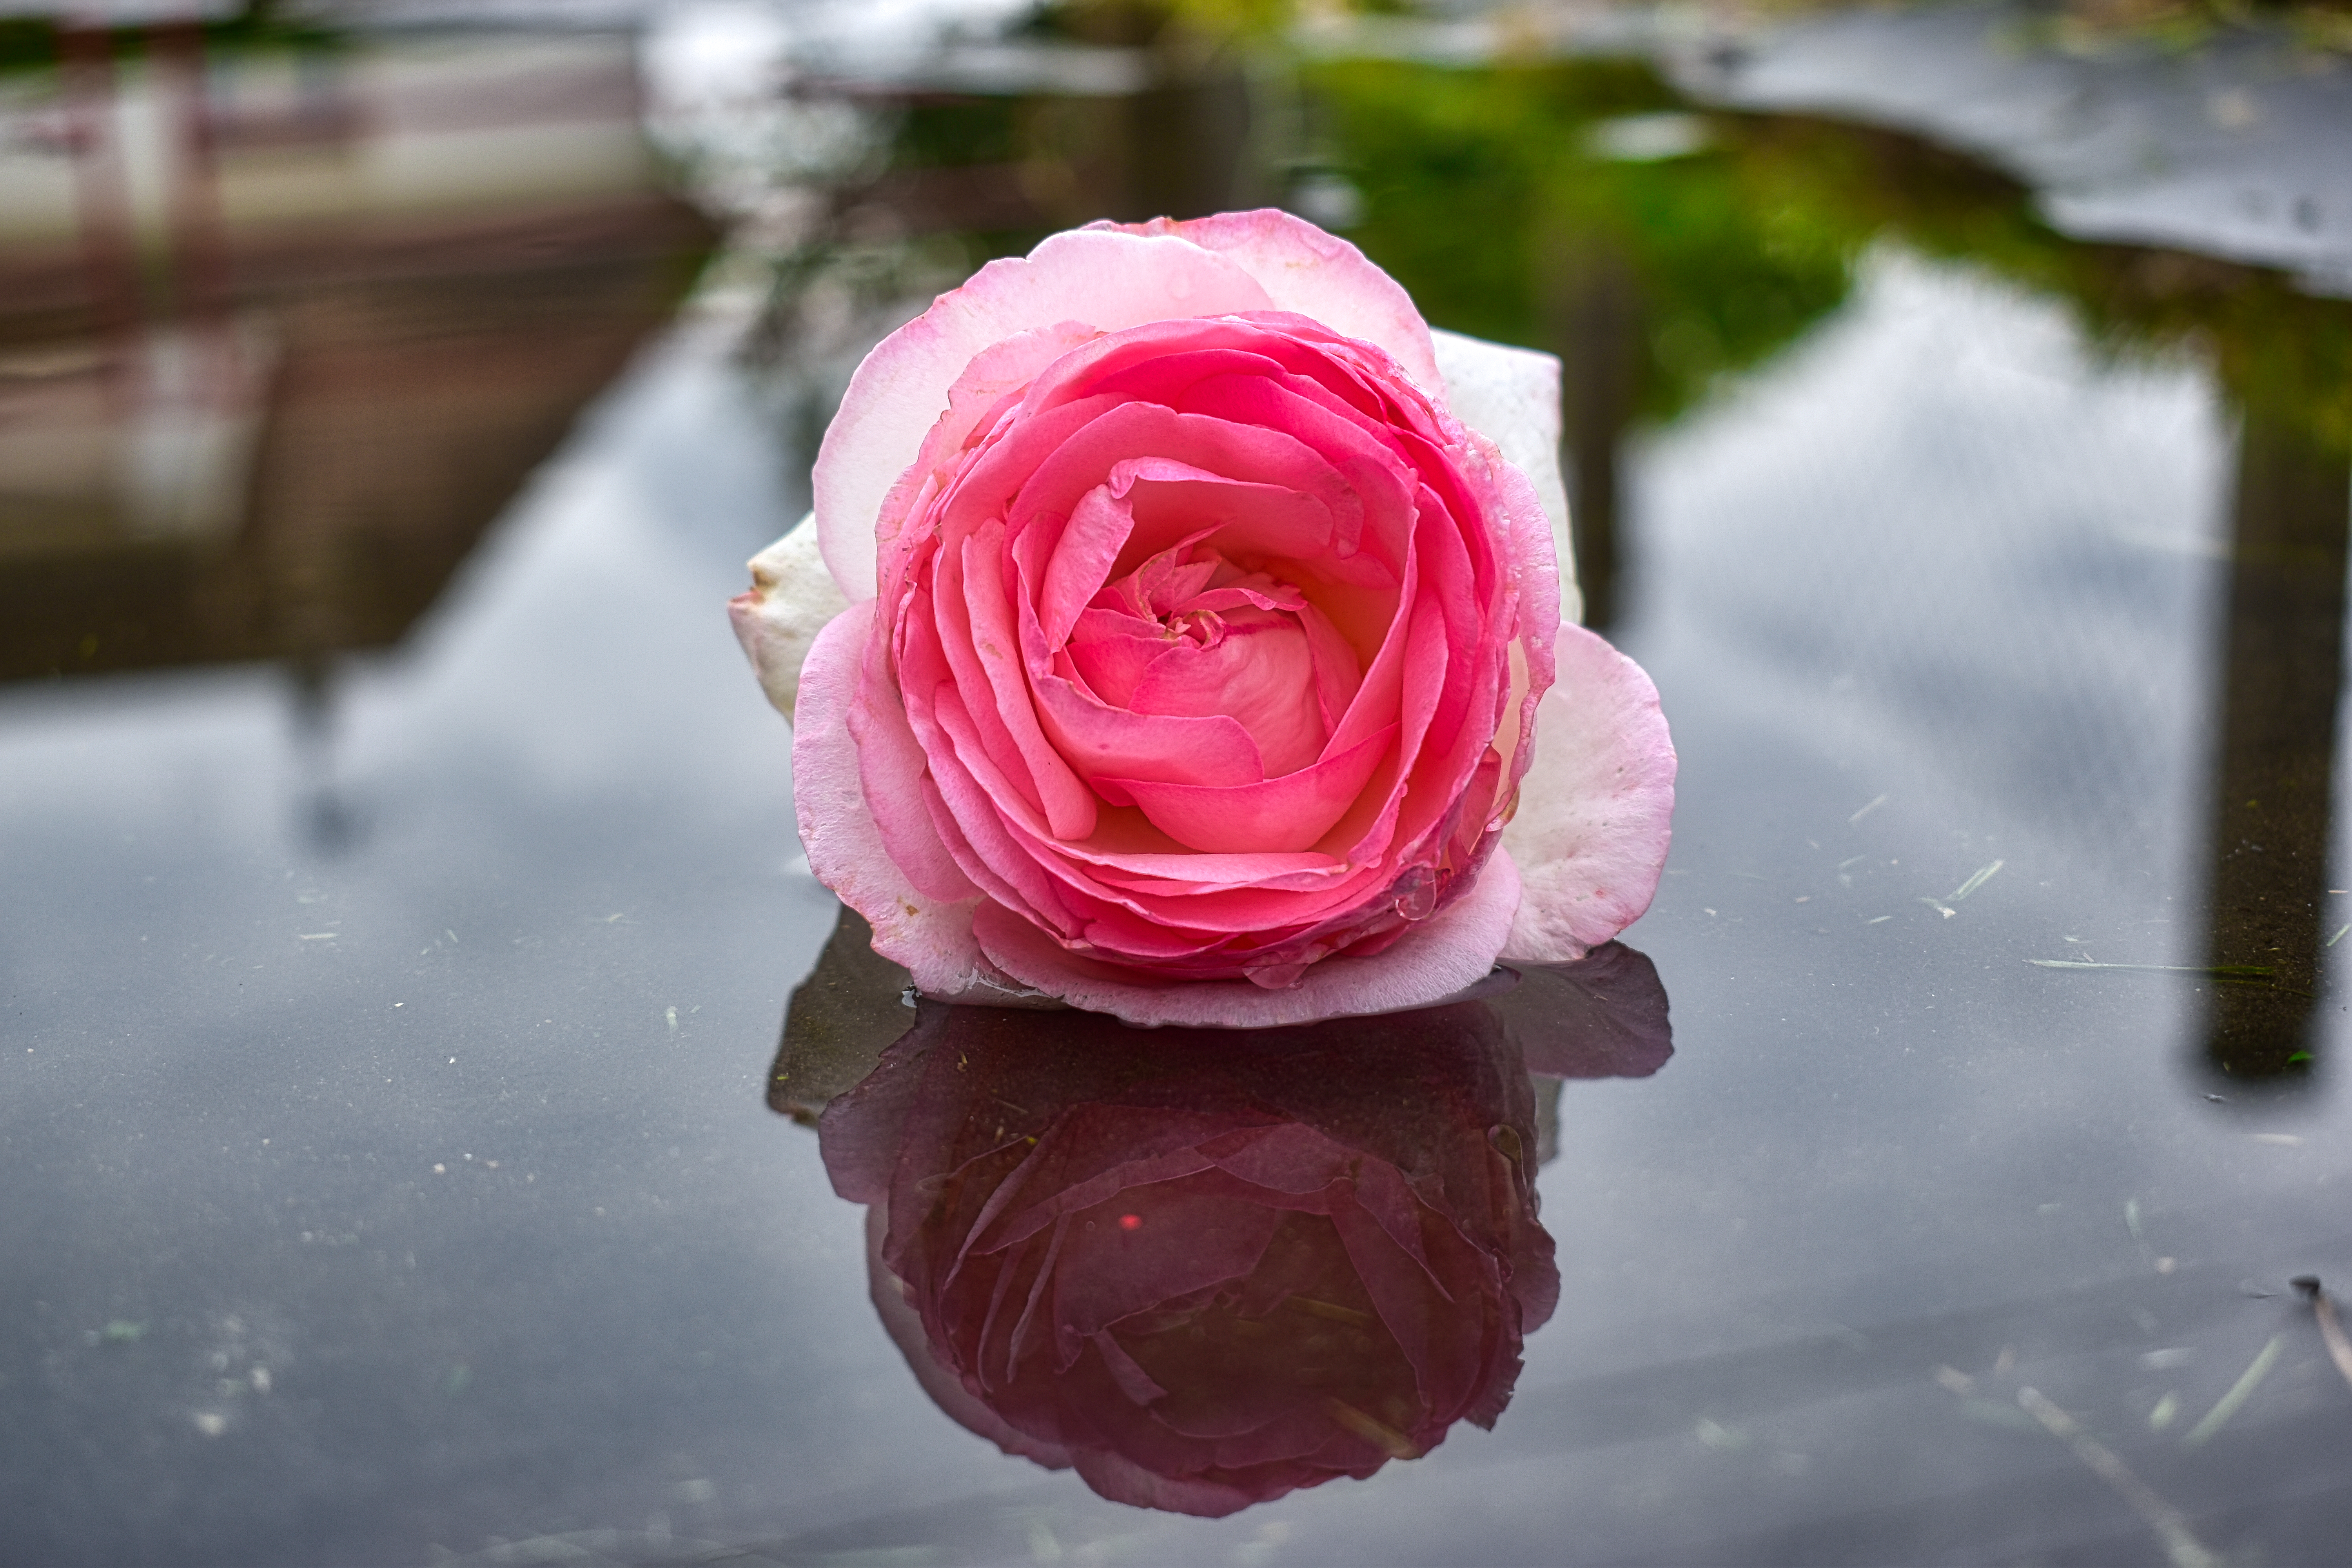
roseate, nature, water, ete, flower, plant, petal, window, pink, artificial flower, rose, flower arranging, garden roses, rose family, flowering plant, rose order, magenta, Hybrid tea rose, floribunda, annual plant, reflection, cut flowers, precipitation, floral design, floristry, herbaceous plant, winter, carmine, road surface, peach, plant stem, art, still life photography, landscape, still life, rosa centifolia, glass, aquatic plant, grass, bud, macro photography